Mikkilineni (actor)

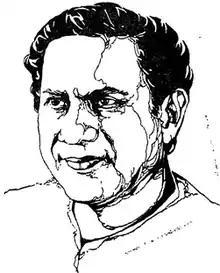

Mikkilineni Radhakrishna Murthy (7 July 1914 - 23 February 2011) was an Indian actor and thespian known for his works predominantly in Telugu cinema. He was one of the founding members of the theater group "Praja Natya Mandali". He has received the honorary "Kalaprapoorna" from Andhra University, for his contributions towards Telugu theater and cinema.